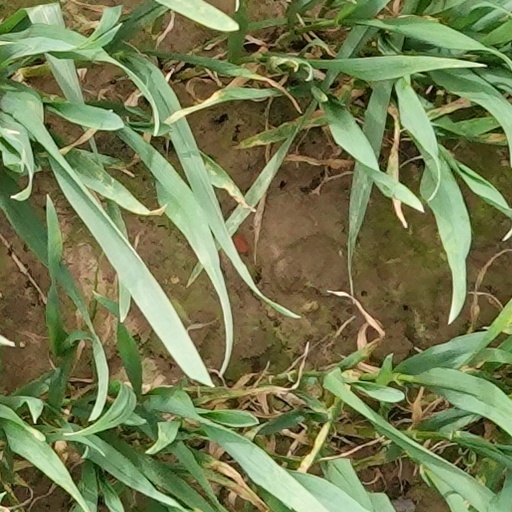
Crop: wheat